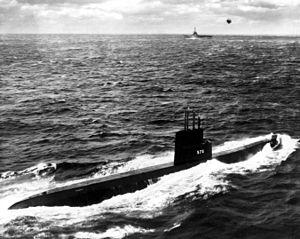
Le S2G Reactor est un réacteur nucléaire conçu par General Electric et utilisé par l’United States Navy pour fournir de l’électricité ainsi que la propulsion sur le sous-marin nucléaire USS Seawolf. Il s'agit du seul réacteur nucléaire de l'US Navy à être un réacteur rapide refroidi au sodium.